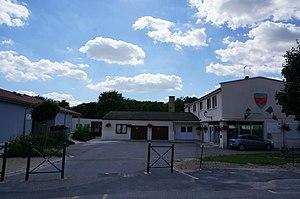
à Livry-Louvercy.